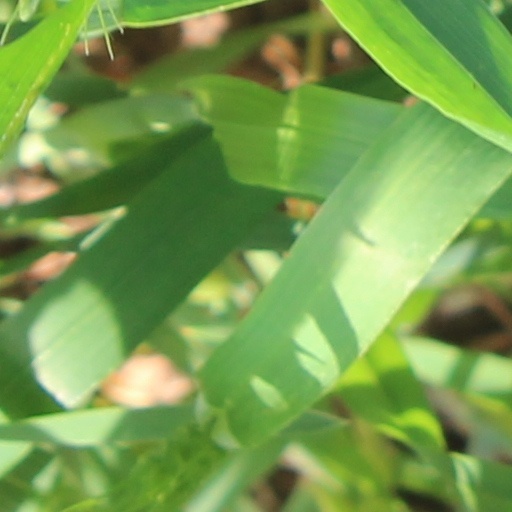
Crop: wheat